Carsten Heymann

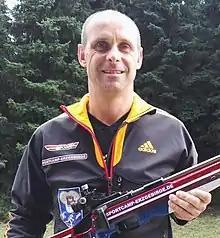
Carsten Heymann in 2016

Carsten Heymann (born 7 January 1972) is a German former biathlete. He competed in the men's sprint event at the 1998 Winter Olympics.